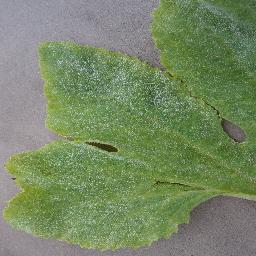
Label: Squash___Powdery_mildew